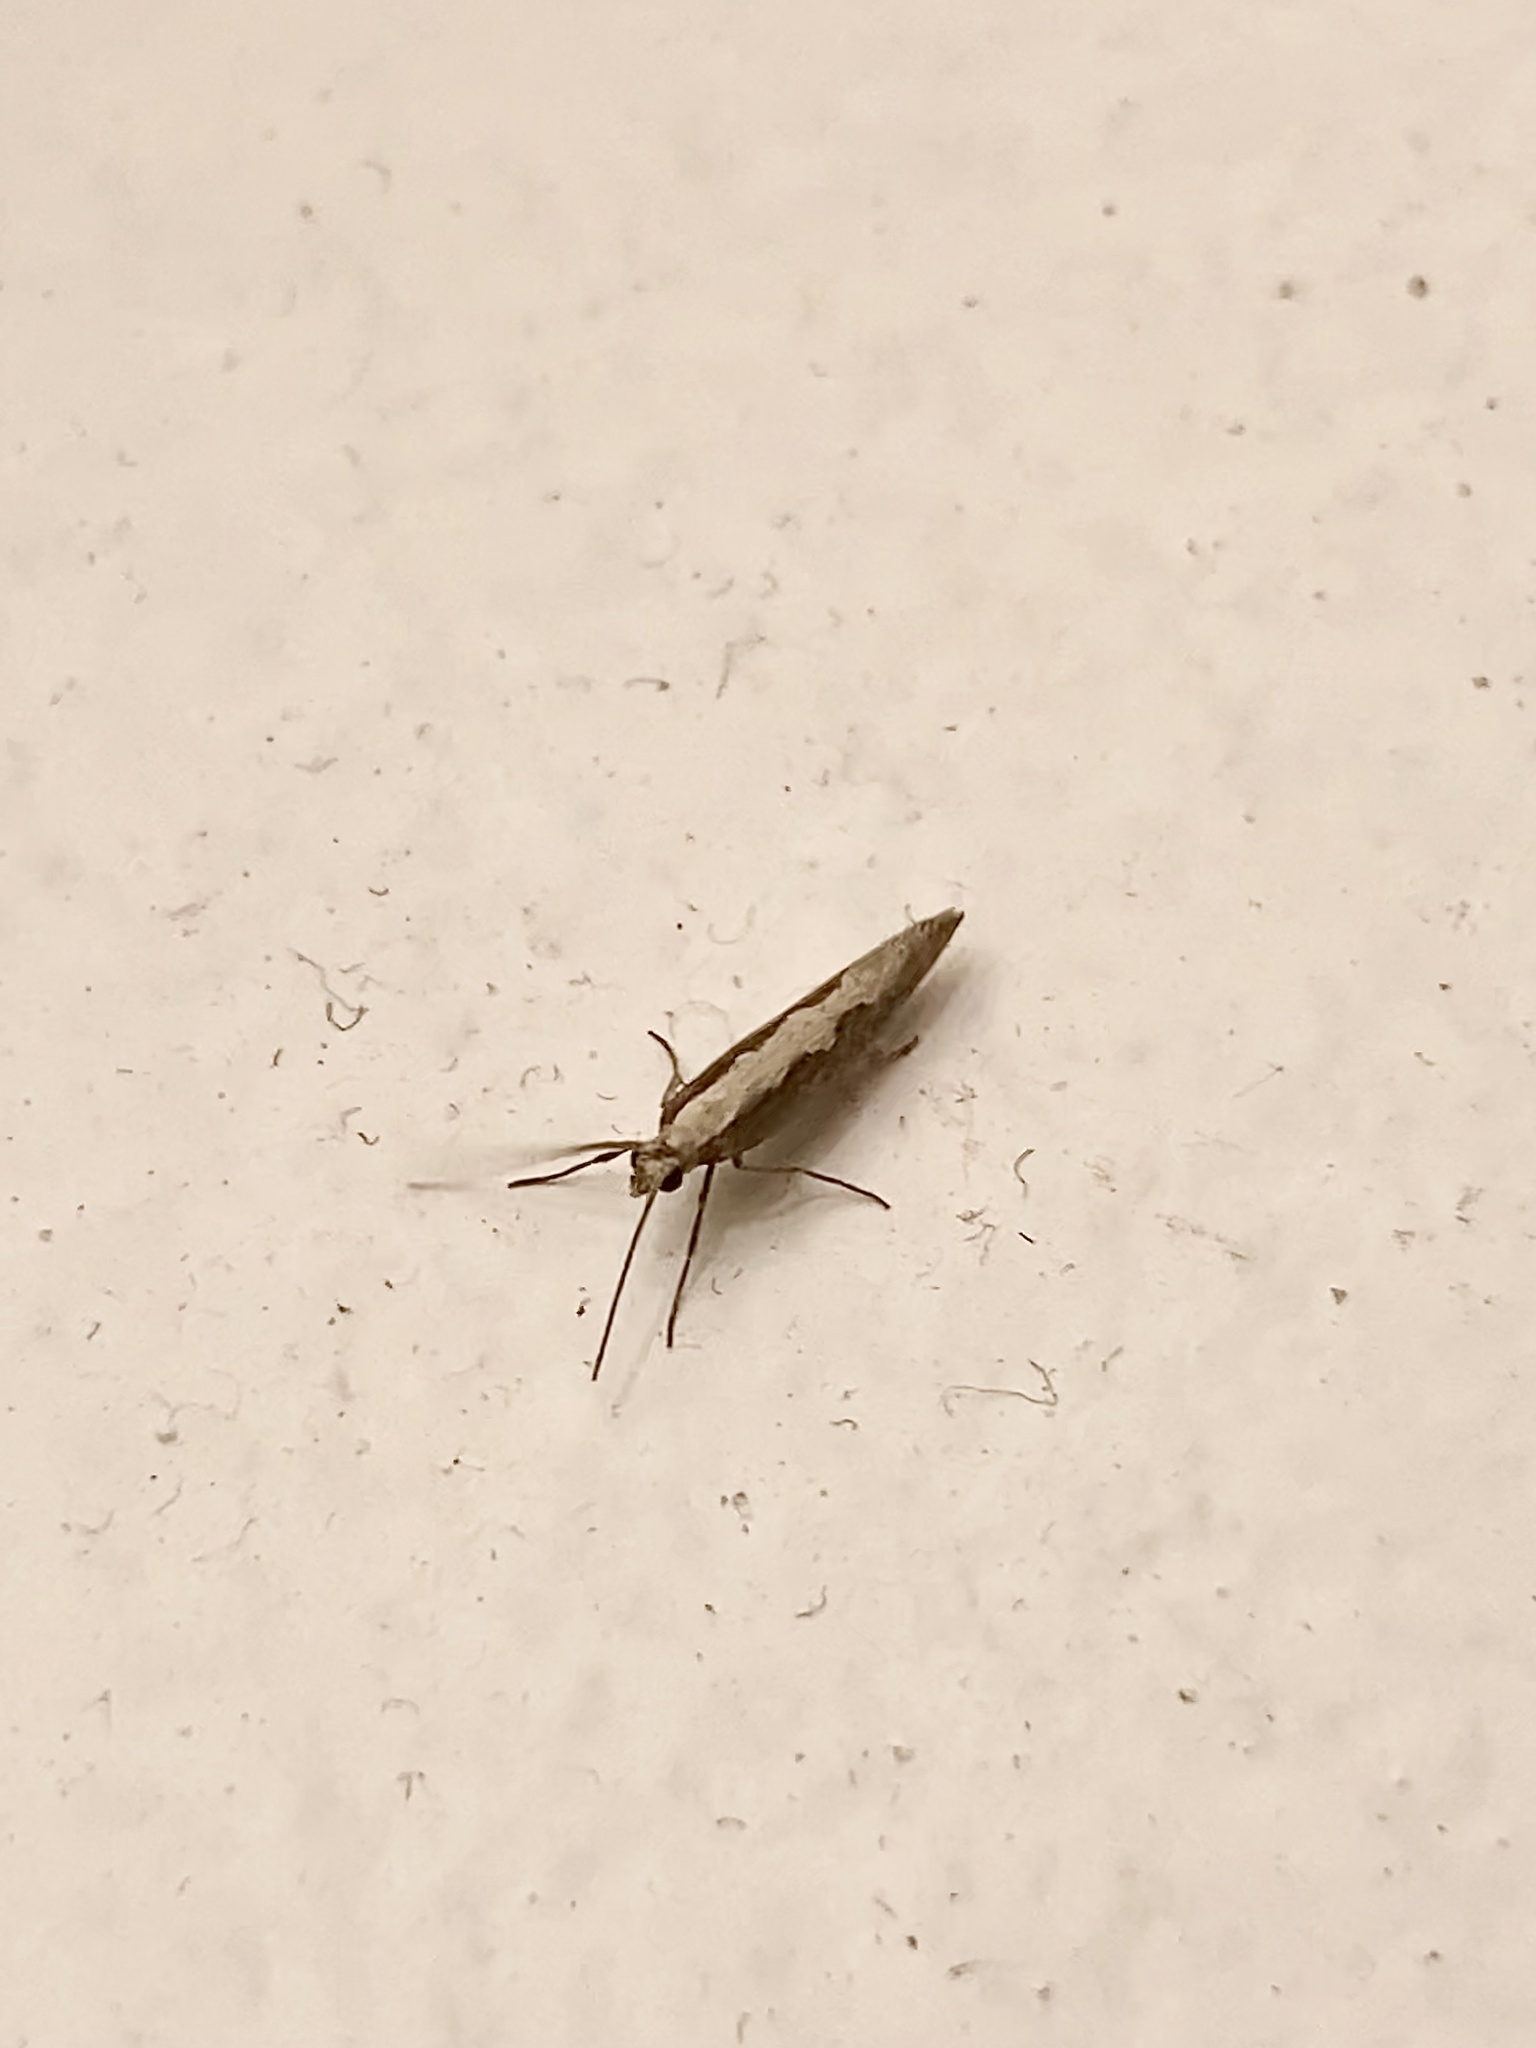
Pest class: diamondback_moth